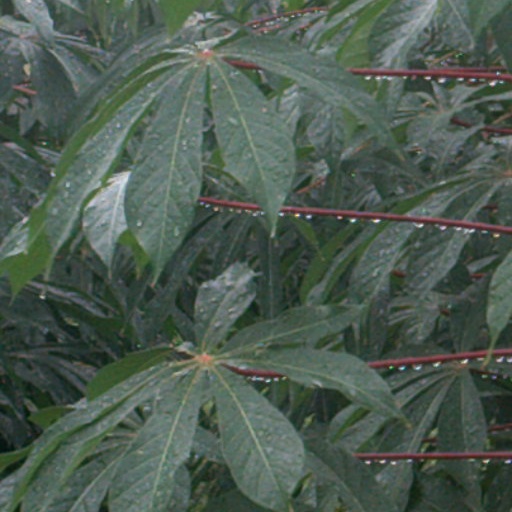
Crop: cassava